Callum Voisin

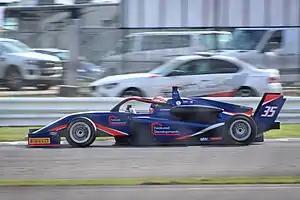
Voisin driving in the 2022 GB3 Championship.

In 2022 Voisin progressed to the GB3 Championship with Carlin, partnering Javier Sagrera and Roberto Faria. Having started out with an unremarkable round at Oulton Park, Voisin would score his first top five finish at the next event in Silverstone, before tasting victory for the first time in single-seaters, winning Race 1 at Donington. He continued impressing at the following round, held at Snetterton Circuit, where he scored another victory after taking his first pole position in the series. Another podium came in Race 3 at Spa-Francorchamps, where, having originally been declared the winner, a red flag regulation denied Voisin first place, with victory being instead awarded to Tommy Smith. The following week, the Briton scored a pair of pole positions, which, despite him failing to convert them into wins, yielded two second places. Voisin ended his season by taking another victory at Donington Park, which left him fourth in the overall standings, ahead of his two teammates. In addition, Voisin won the Jack Cavill Pole Position Cup for amassing the highest number of pole positions throughout the campaign.